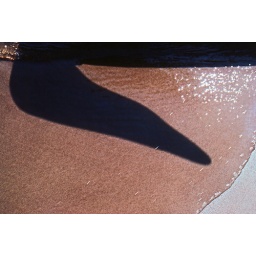
the sand is red all by itself......